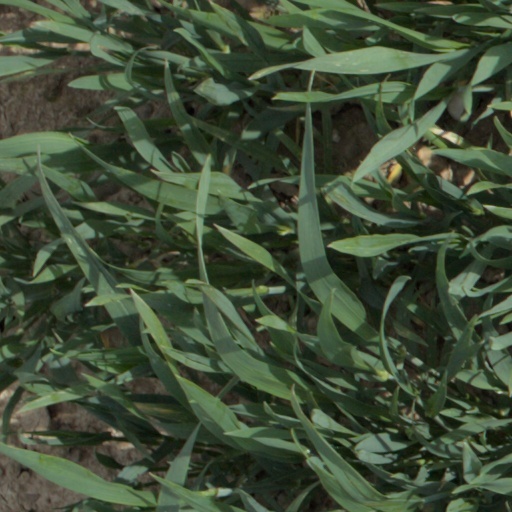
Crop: wheat